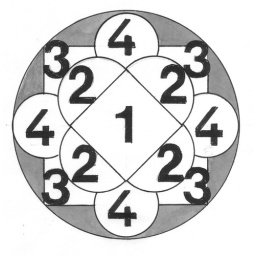
QA282 - A schematic division of the rose window in the southern transept of the cathedral of Lausanne